Forest Lawn Memorial Park (Glendale)

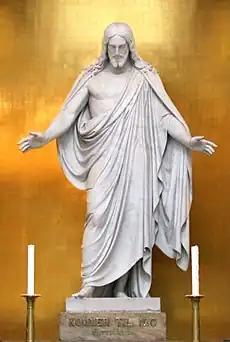
The "Christus" Copenhagen, Denmark. Three copies are dispersed throughout the cemetery.

Before the beginning of World War II in 1939, Forest Lawn commissioned a reproduction of "Christus," an eleven-foot tall marble sculpture by Bertel Thorvaldsen (1770–1844). The original stands in the Church of Our Lady in Copenhagen, Denmark. The first small reproduction was received in 1925 and a larger reproduction was completed in 1940 and unveiled in 1946. A second small yellow copy was received in 1947. The Court of The Christus is placed above a waterfall between the Garden of Remembrance and the Garden of Memory.